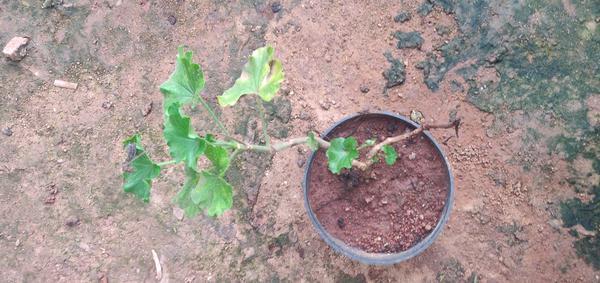
Plant: Geranium